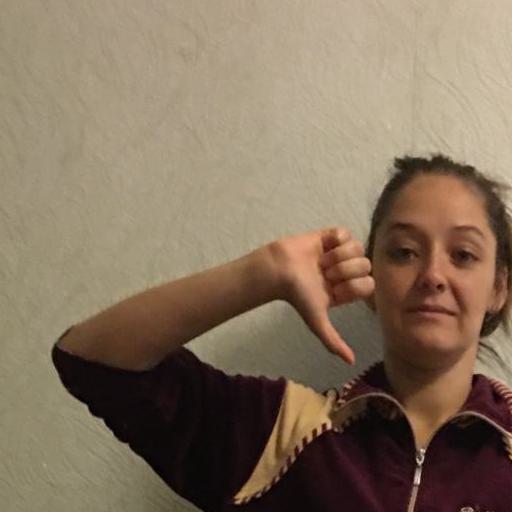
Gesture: dislike